Tom Brady

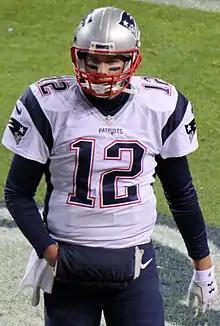
Brady in Denver in November 2015

Brady started the 2014 season with a 33–20 loss to the Dolphins. It was Brady's first opening day loss since the 2003 season. After going 2–1 in the next three games, Brady helped lead the Patriots to a seven-game winning streak. In that stretch, Brady had two games with four touchdown passes and one game with five. He won AFC Offensive Player of the Month for October. Brady clinched his NFL record 12th AFC East division title with a Week 14 win against the San Diego Chargers, later in the season. Brady was named to his tenth career Pro Bowl and was ranked third by his fellow players on the "NFL Top 100 Players of 2015" list.